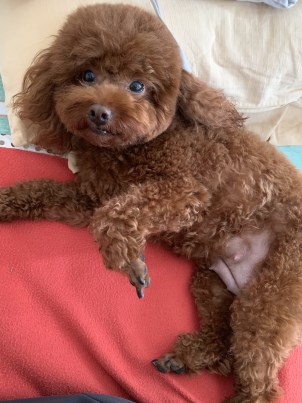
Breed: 7449-n000128-teddy